Justin Girod-Chantrans

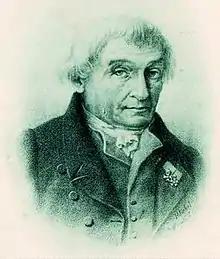
Justin Girod-Chantrans in 1827

Justin Girod-Chantrans (26 September 1750 in Besançon – 1 April 1841 in Besançon) was a French naturalist known for his pioneering research in the field of phycology.